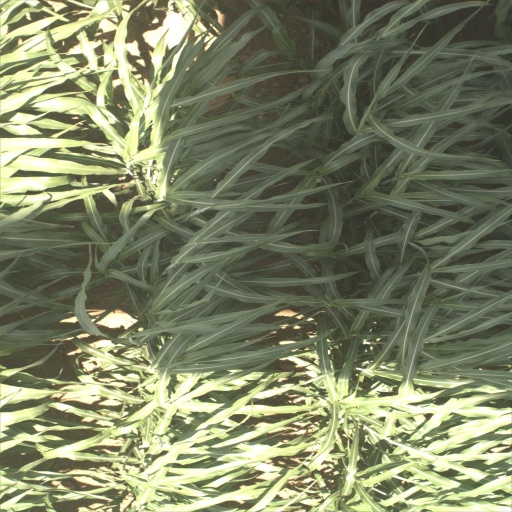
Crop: sorghum